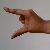
The image shows a hand gesture representing the letter 'Z' in Indian Sign Language.